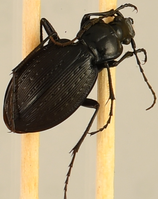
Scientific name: Carabus goryi
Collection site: Mountain Lake Biological Station NEON (MLBS), plot MLBS_002